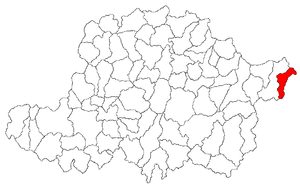
Hălmăgel est une commune du județ d'Arad, Roumanie qui compte 1 305 habitants.